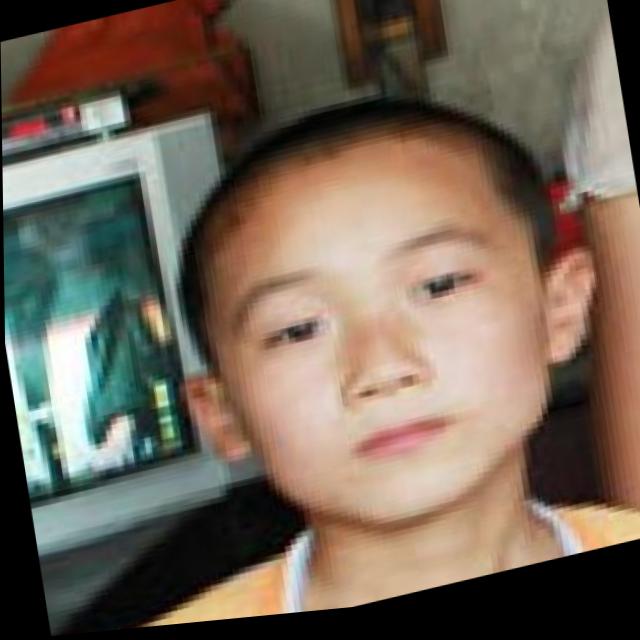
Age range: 0-12